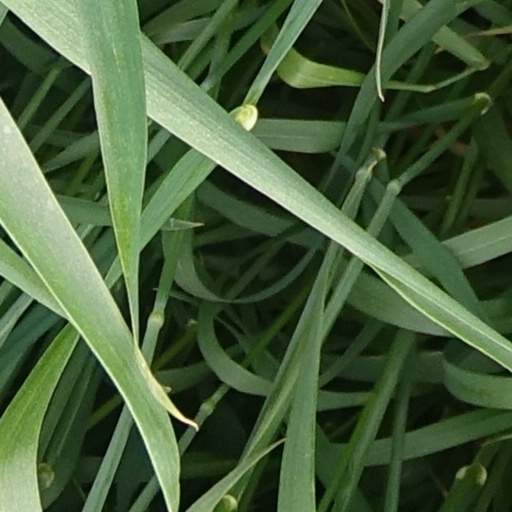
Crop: wheat